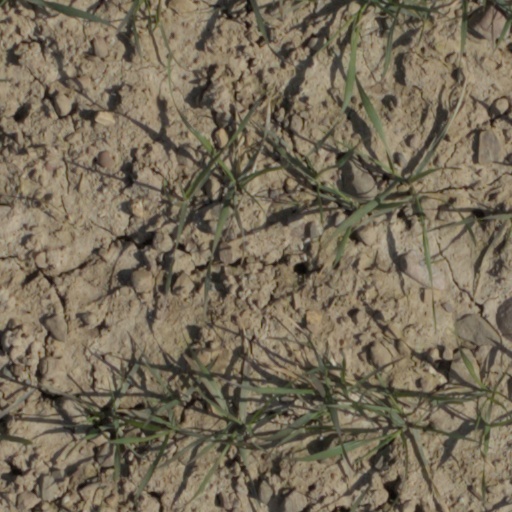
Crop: wheat